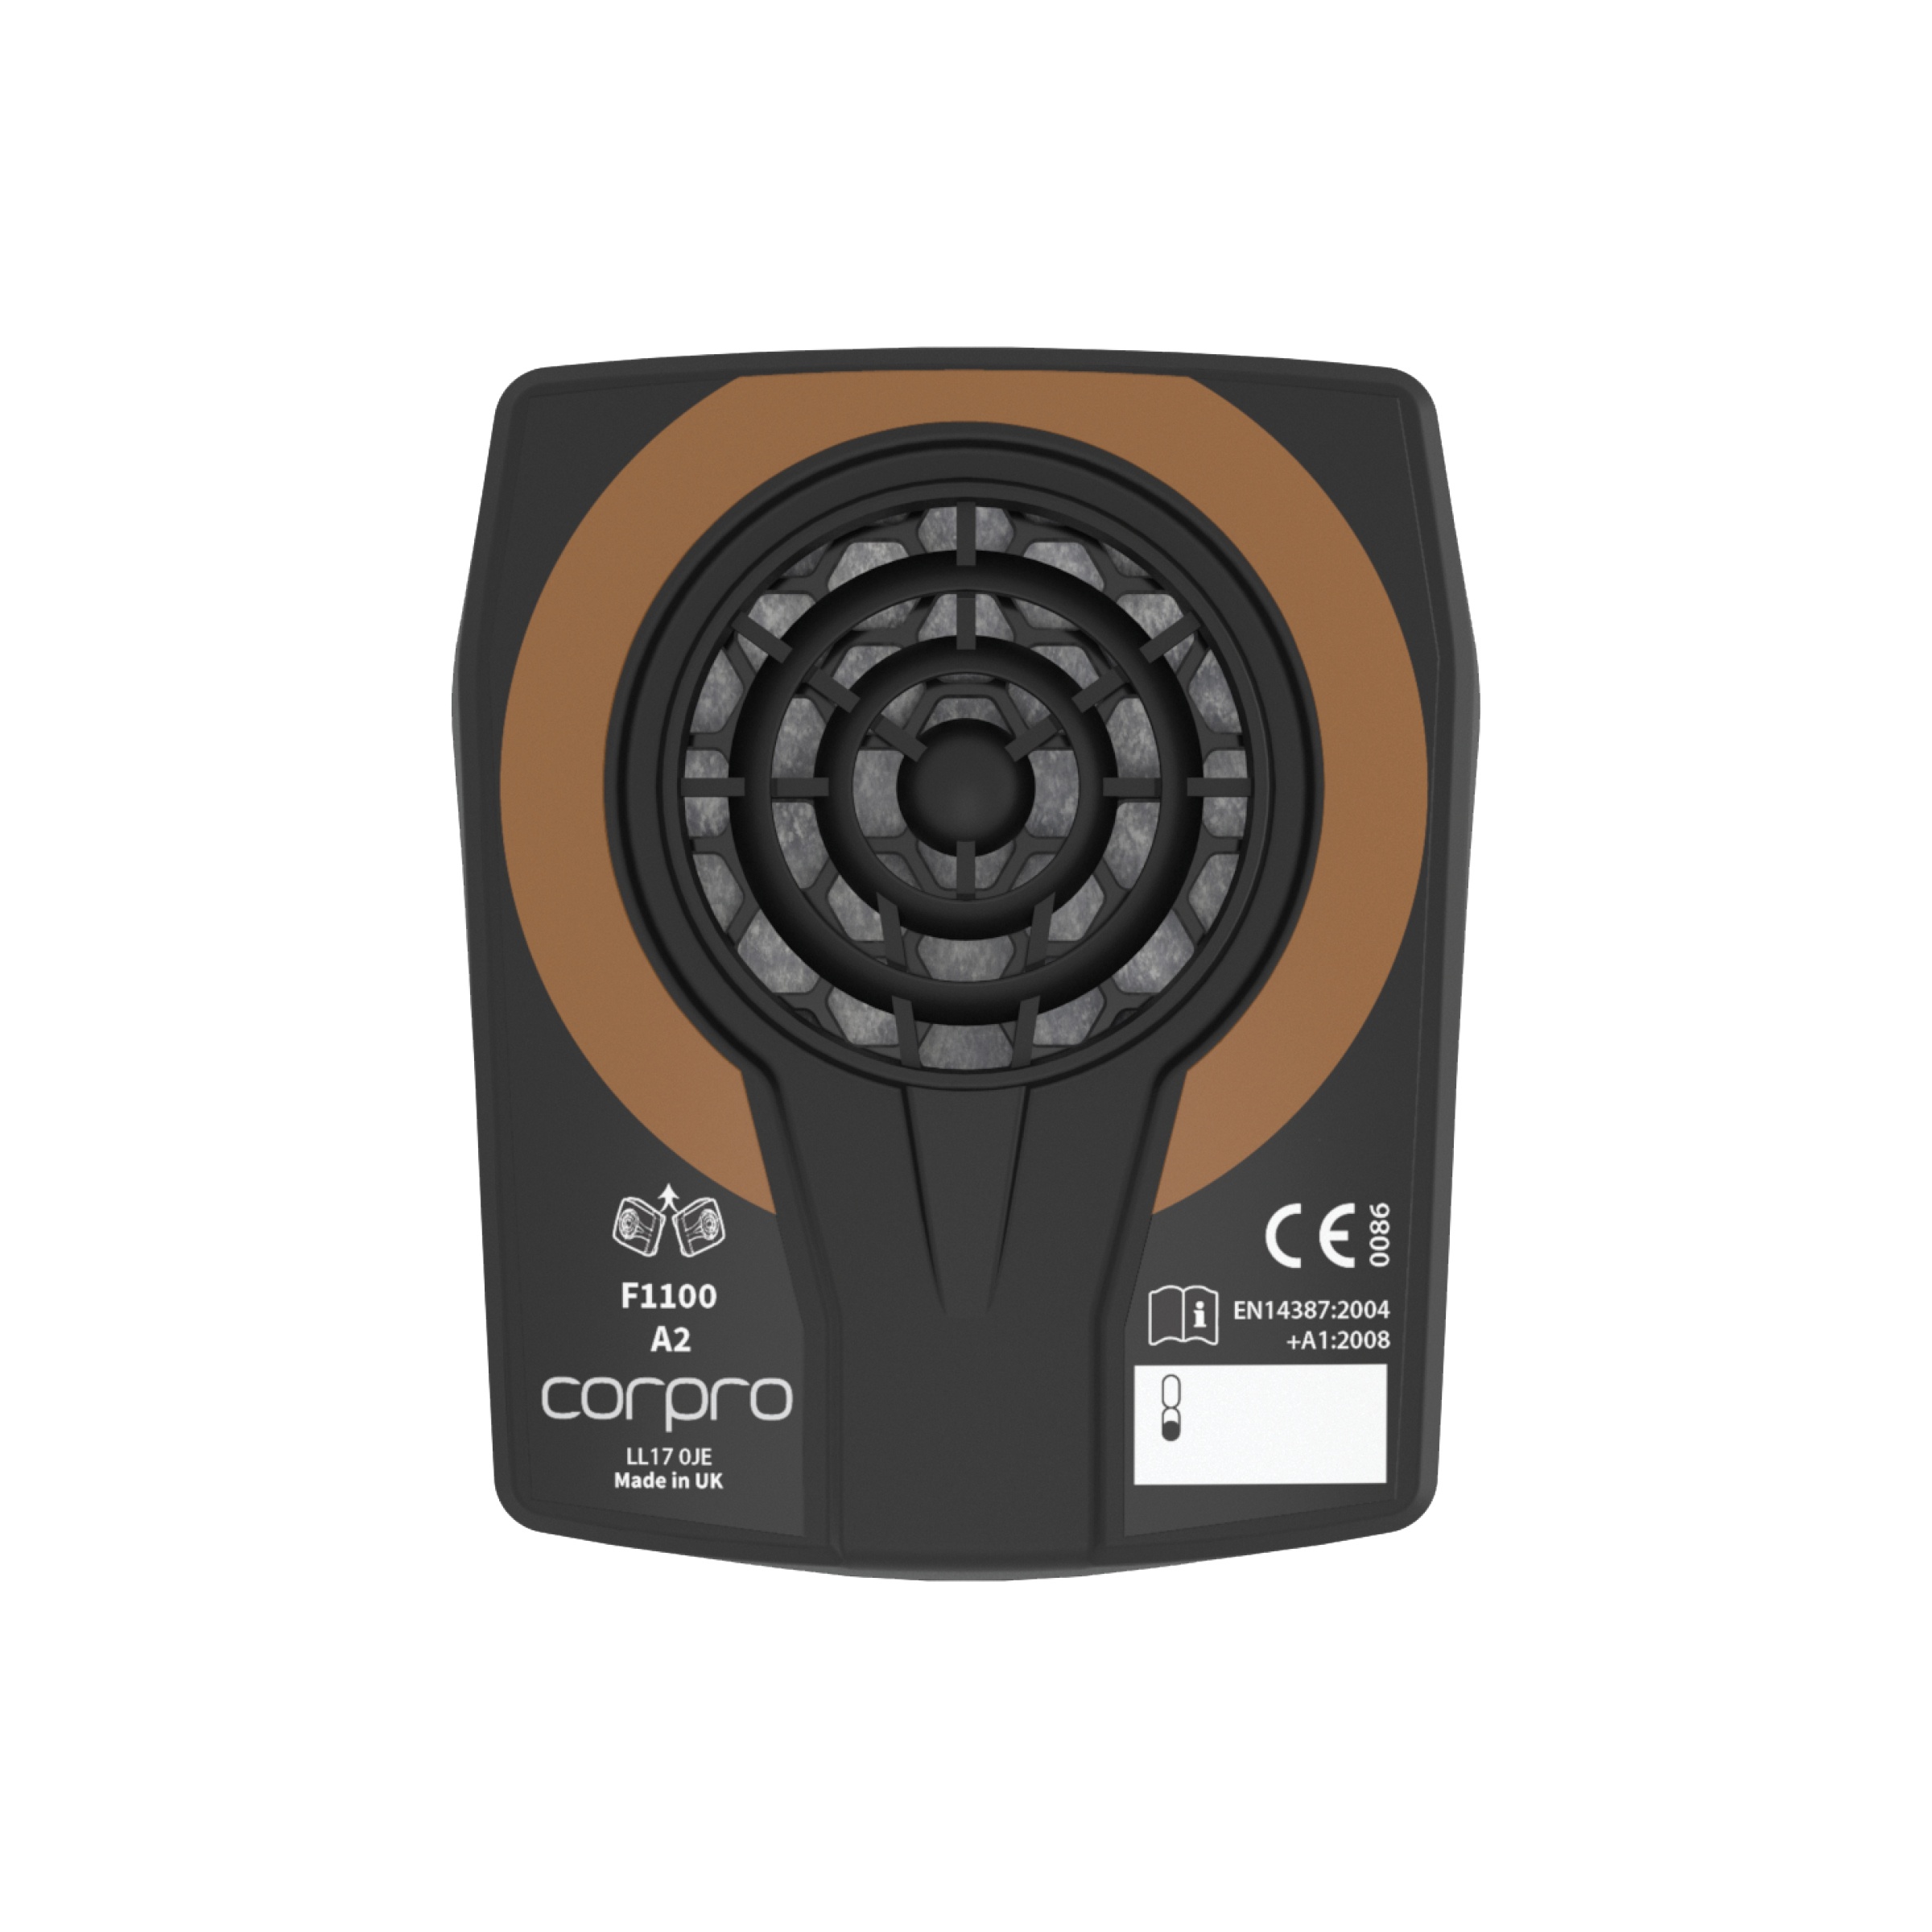
Force360 Corpro A2 Filter (Pair)
A2 organic vapour filter Patented 'Easy-On' filter connection helps users securely mount filters onto their mask from any orientation with ease Ultra low breathing resistance created using twin inhale valves and low pressure-drop filters Swept-back filter position offers an unobstructed field of view
Brand: Force360
Category: Business & Industrial > Work Safety Protective Gear > Gas Mask & Respirator Accessories > Vapor Cartridges